Campus novel

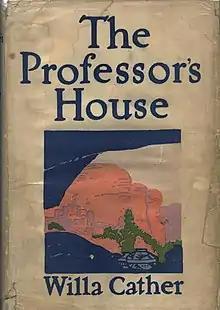
First edition cover of "The Professor's House" by Willa Cather (1925), considered a predecessor of the 20th-century academic novel

A campus novel, also known as an academic novel, is a novel whose main action is set in and around the campus of a university. Academic novels typically center on professors or students (novels that focus on students may be termed varsity novels). Part of mainstream American fiction for decades, the genre in its current form dates back to the early 1950s.